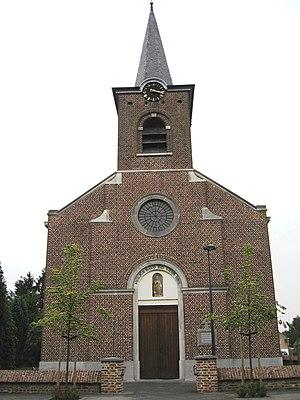
Cette page regroupe l'ensemble des monuments classés de la commune belge de Heusden-Zolder.